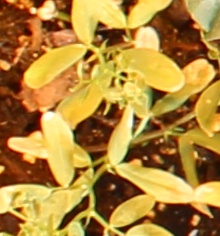
Label: Lentil